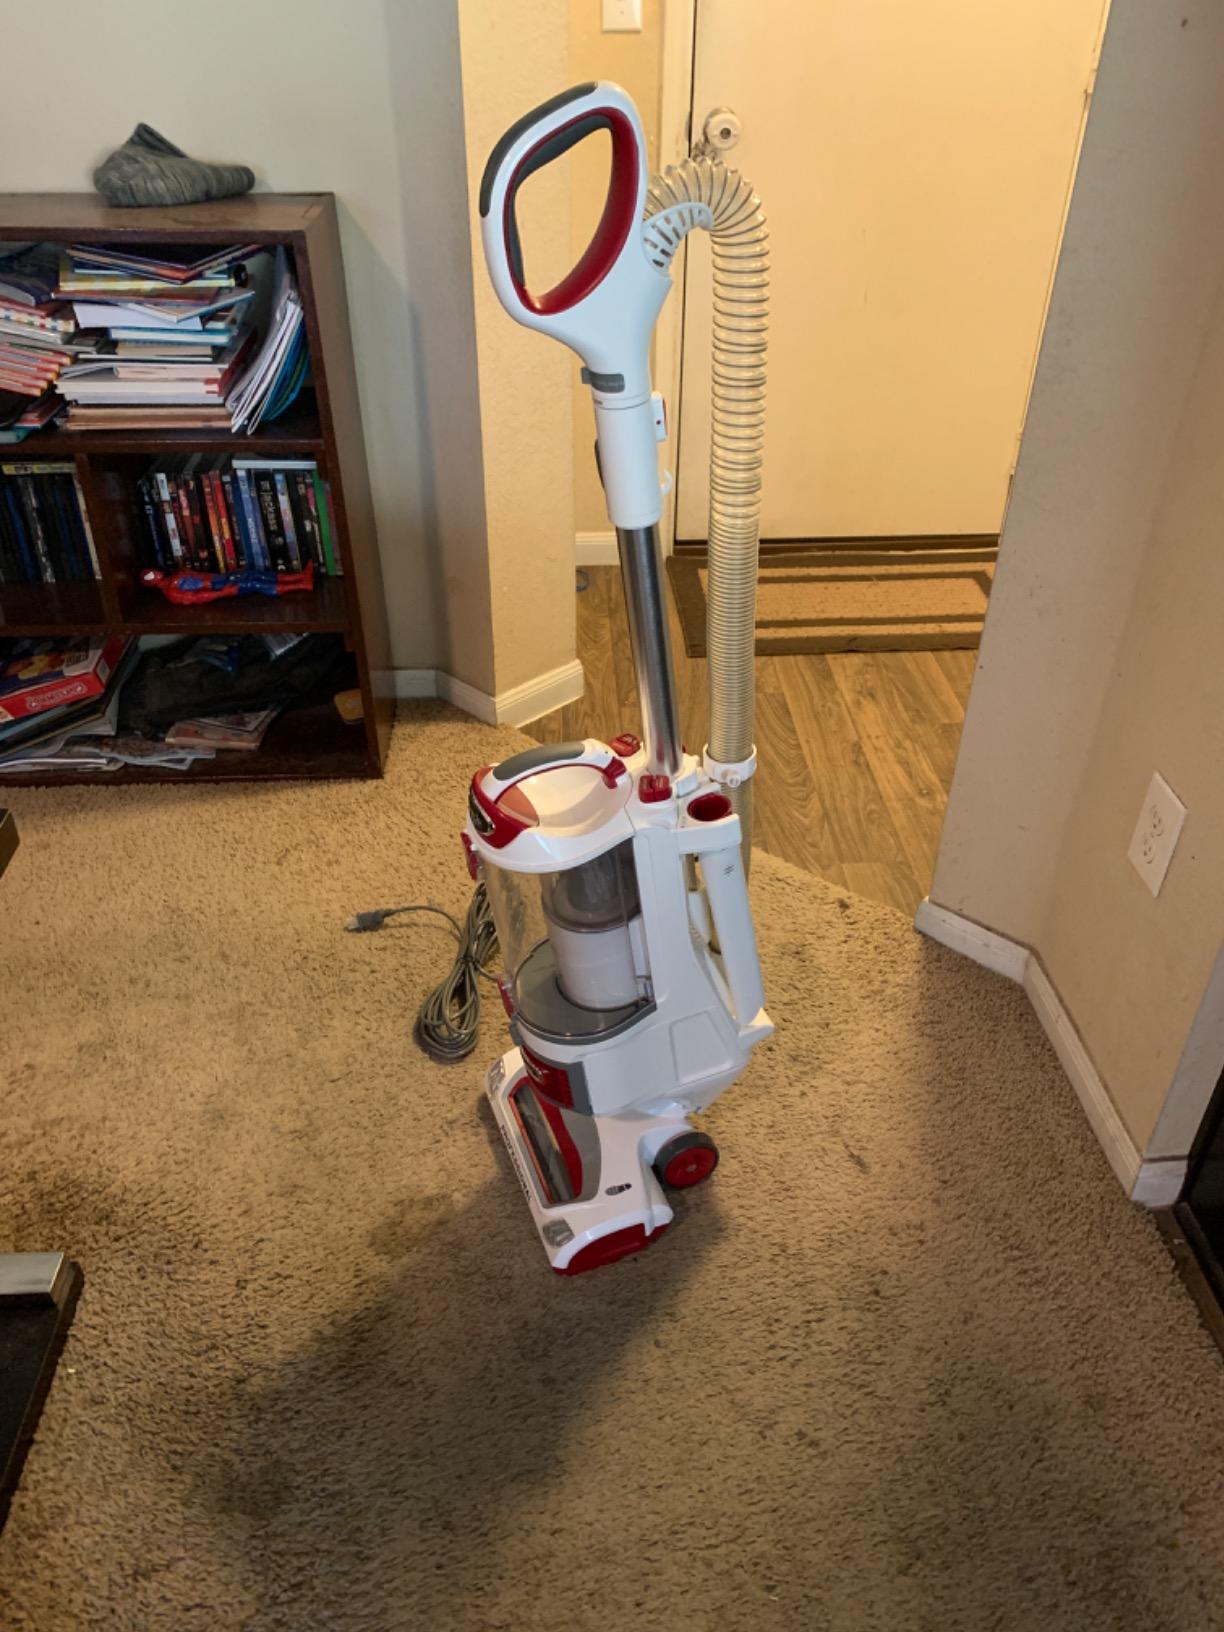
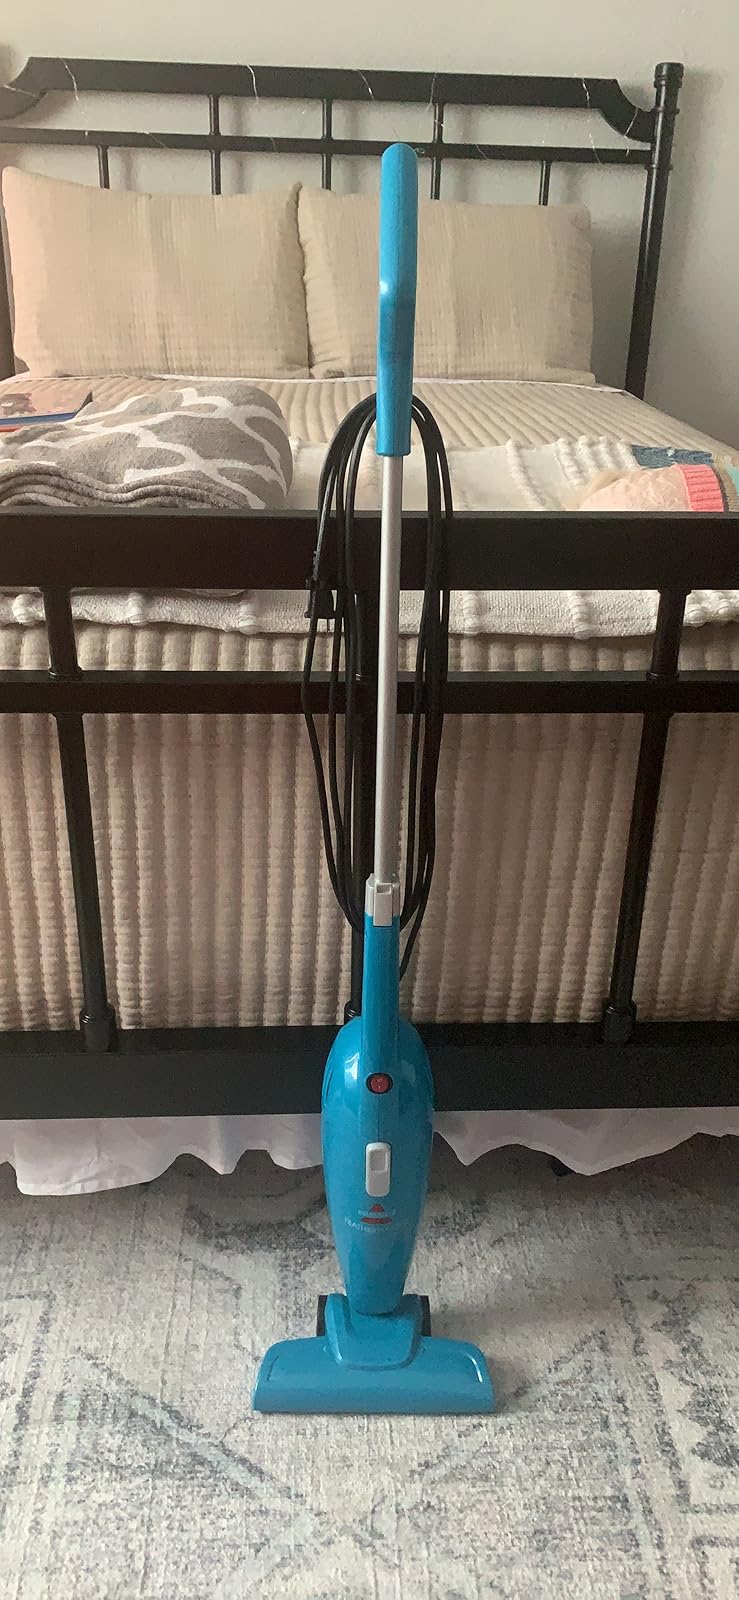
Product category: items_vacuum
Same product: no